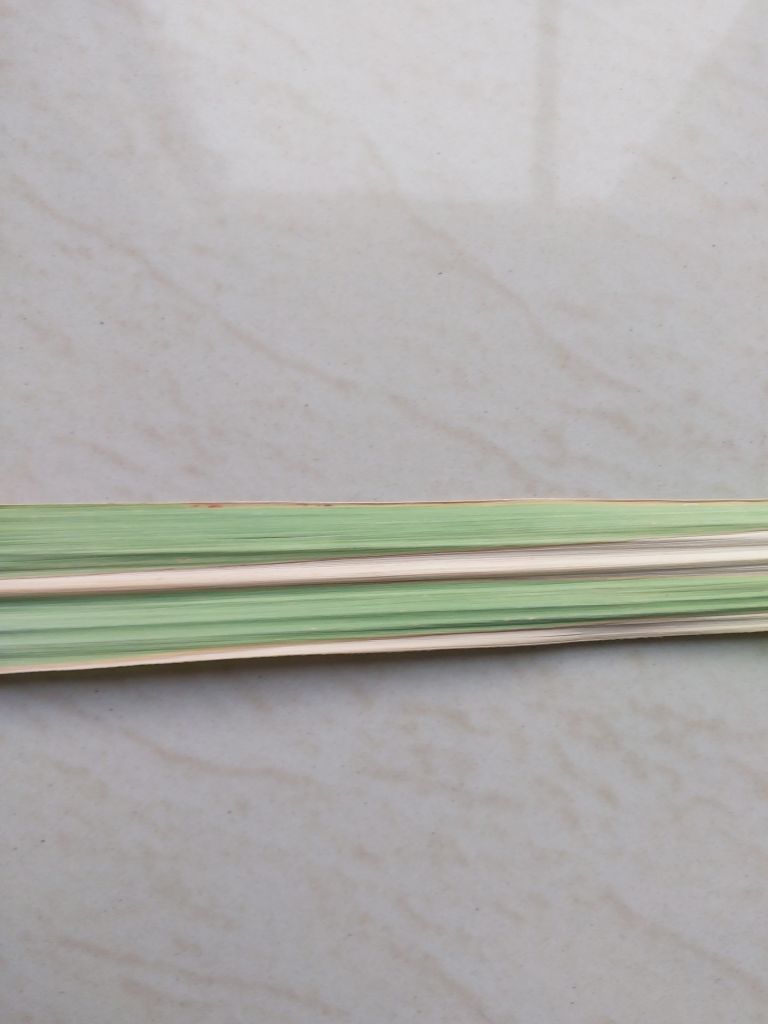
Label: BrownRust